Rocky

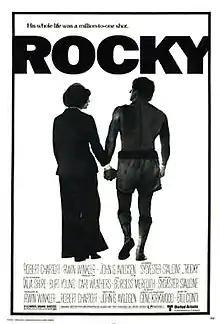
Theatrical release poster

Rocky is a 1976 American independent sports drama film directed by John G. Avildsen and written by and starring Sylvester Stallone. It is the first installment in the "Rocky" franchise and also stars Talia Shire, Burt Young, Carl Weathers, and Burgess Meredith. In the film, Rocky Balboa (Stallone), a poor small-time club fighter and loanshark debt collector from Philadelphia, gets an unlikely shot at the world heavyweight championship held by Apollo Creed (Weathers).